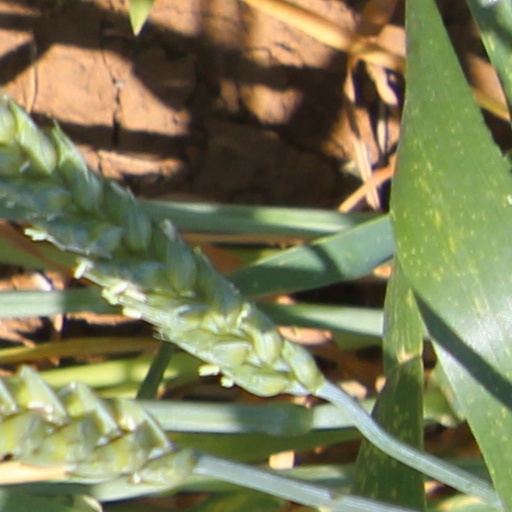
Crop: wheat